Foz do Douro

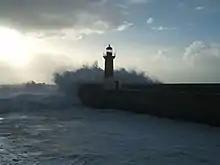
The Felgueiras Lighthouse is situated at the edge of the mouth of the river Douro and the Atlantic coastline of Foz do Douro

Foz do Douro (meaning "Mouth of the Douro") is a former civil parish in the municipality of Porto, Portugal. In 2013, the parish merged into the new parish Aldoar, Foz do Douro e Nevogilde. The population in 2011 was 10,997, in an area of 1.88 km. It became a parish in 1836. It is located in the western part of Porto, next to the mouth of the Douro river and the Atlantic Ocean.